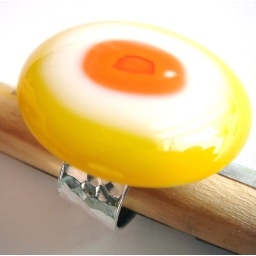
handmade by me! -yellow and orange fused glass ring, handmade by me, on a silver plated hammered ring. its adjustable too!